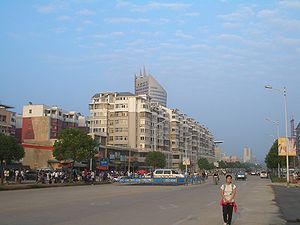
Ezhou
Gade i Ezhou
Ezhou er en by på præfekturniveau i provinsen Hubei i det centrale Kina. Præfekturet har et areal på 1.504 km², og en befolkning på 1.064.400.